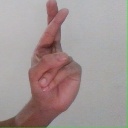
अक्षर: र